Peter Barnabas Barrow

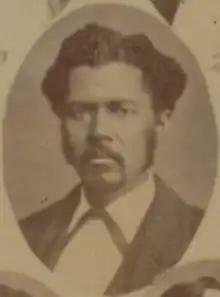

Peter Barnabas Barrow (died 1906) was a slave, soldier, state legislator, and minister in the United States. He served in the Mississippi Senate, and Mississippi House of Representatives 1870-1871. A photo of him is part of the Mississippi State University Libraries collection. Later in life he established a Baptist church, Calvary Baptist Church, in Spokane, Washington, and served as its pastor. He owned an apple orchard.